Pronto a correre

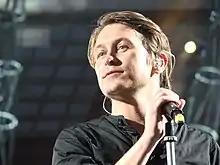
English singer Mark Owen co-wrote the song "Put the Light On", later translated in Italian as "Pronto a correre".

The song was originally written in English, with the title "Put the Light On", by English singer-songwriter Mark Owen, together with Benjamin Mark Weaver, Jamie Norton and David James Harvey Gibson.